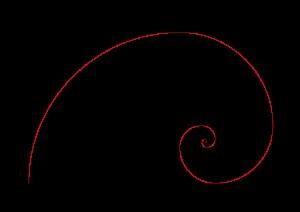
En mathématiques, la suite de Fibonacci est une suite d'entiers dans laquelle chaque terme est la somme des deux termes qui le précèdent. Elle commence par les termes 0 et 1. Les termes de cette suite sont appelés nombres de Fibonacci :